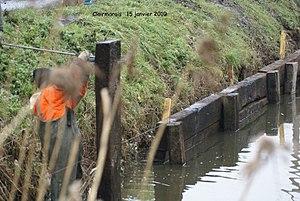
Exemple de restauration de berges avec des traverses d’anciennes chemin de fer traitées à la créosote, fin 2009-début 2010, commune de Clairmarais ( Chemin de Boneghem, dans le marais de Clairmarais près de Saint-Omer, département du Pas-de-Calais, France). La créosote contient de nombreuses molécules polluantes
Longtemps, les traitements conservateurs des bois n'ont pas fait appel à des produits chimiques. Les traitements conservateurs des bois sont aujourd'hui nombreux. Ils se font par application externe, imprégnation, chauffage, etc. Ce sont des traitements: